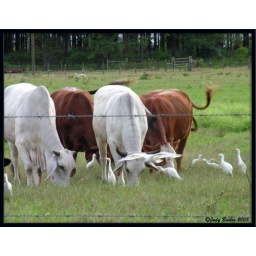
A Day in the Life of Me: In the pasture near my house cattle graze and birds hover nearby.